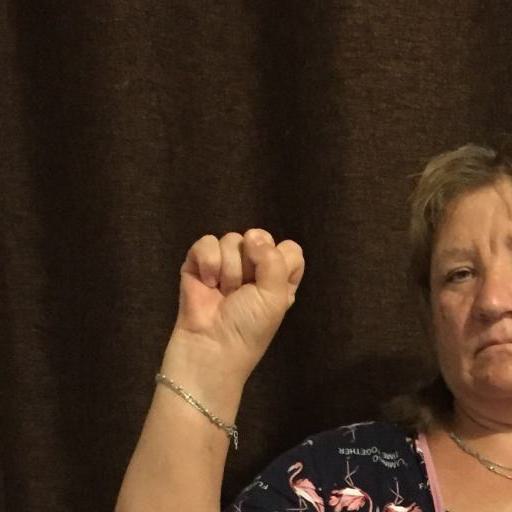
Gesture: fist